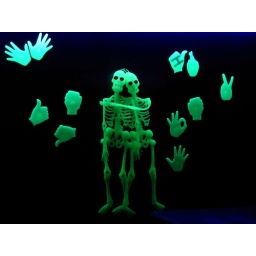
I saw those figures hanging on the wall during a party, under a black light. No filter, no flash, no crop.